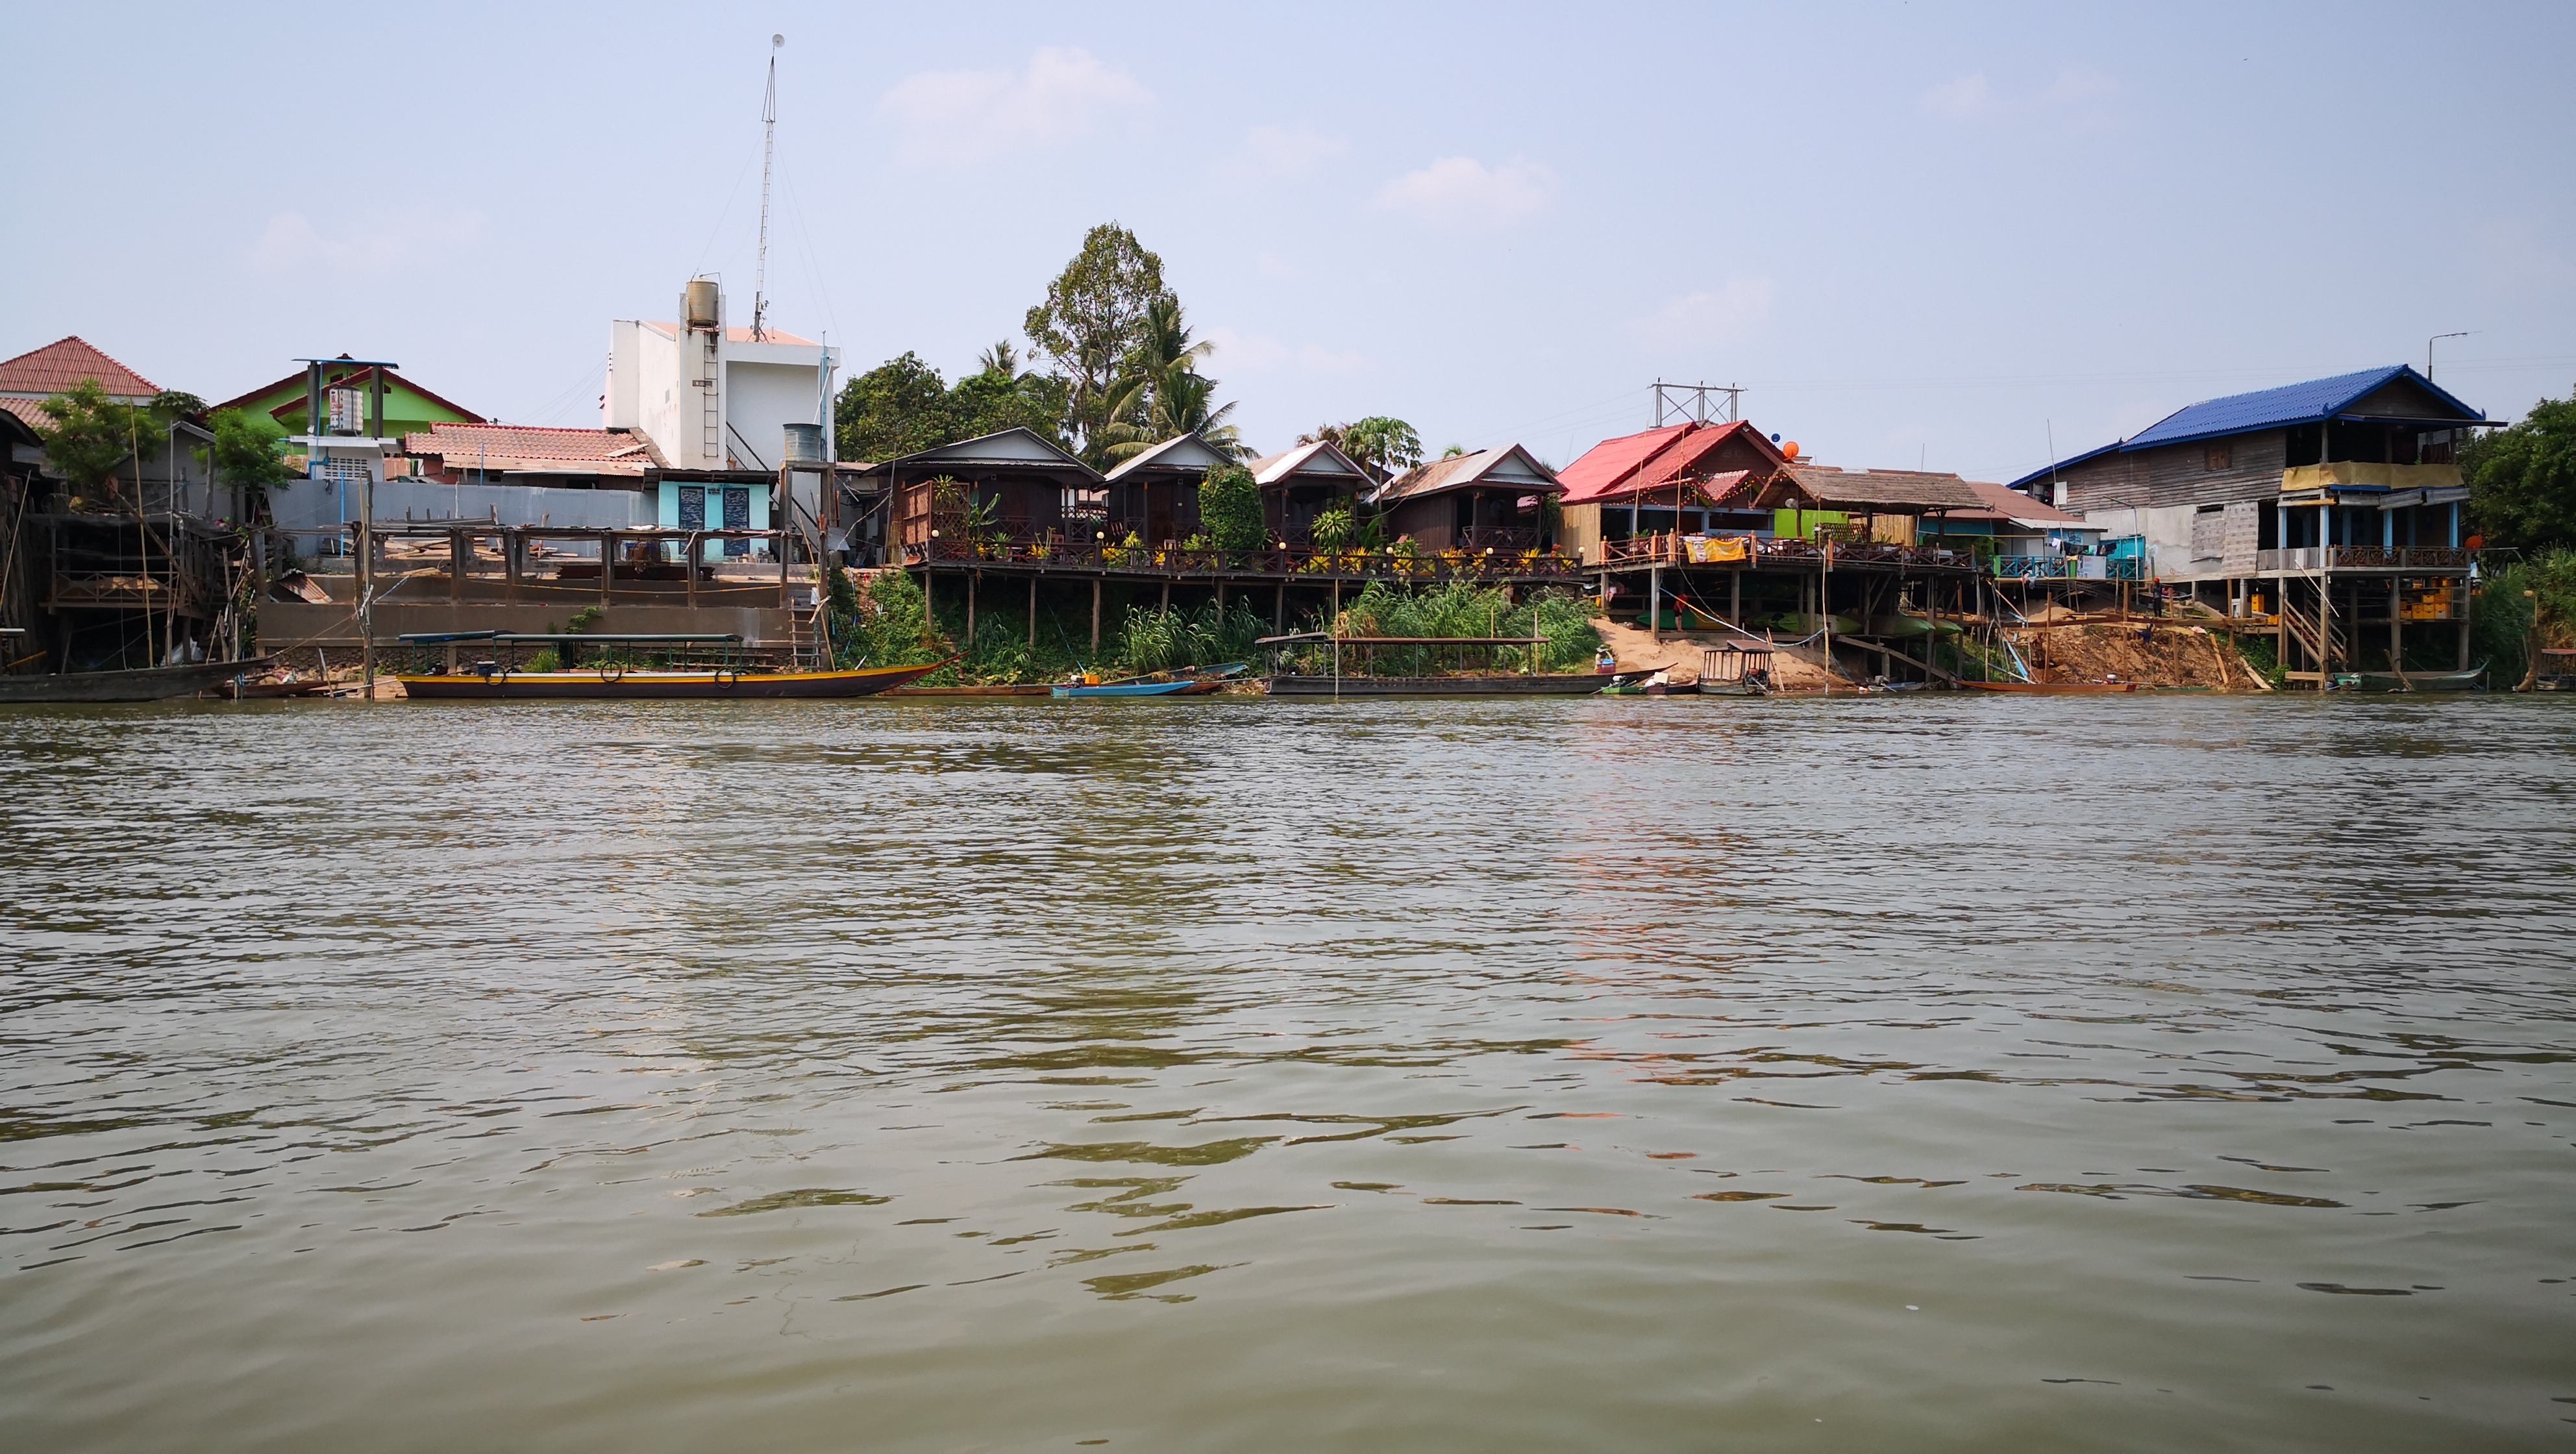
khong, river, water, waterway, town, village, house, tree, adaptation, architecture, tourism, home, vacation, bank, lake, building, ocean, vehicle, city